Skræling

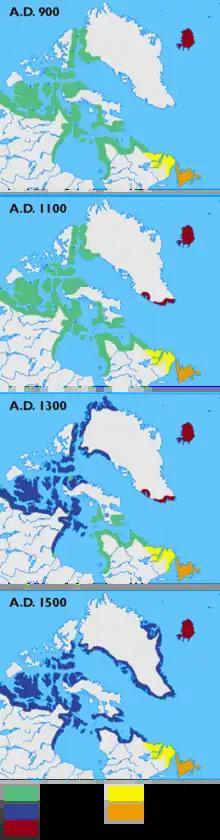
Maps showing the archaeological cultures of Greenland, Labrador, Newfoundland and the Canadian arctic islands in the years 900, 1100, 1300 and 1500. The green colour shows the Dorset Culture, blue the Thule Culture, red Norse Culture, yellow Innu and orange Beothuk

' (Old Norse and , plural ') is the name the Norse Greenlanders used for the peoples they encountered in North America (Canada and Greenland). In surviving sources, it is first applied to the Thule people, the proto-Inuit group with whom the Norse coexisted in Greenland after about the 13th century. In the sagas, it is also used for the peoples of the region known as Vinland whom the Norse encountered and fought during their expeditions there in the early 11th century.